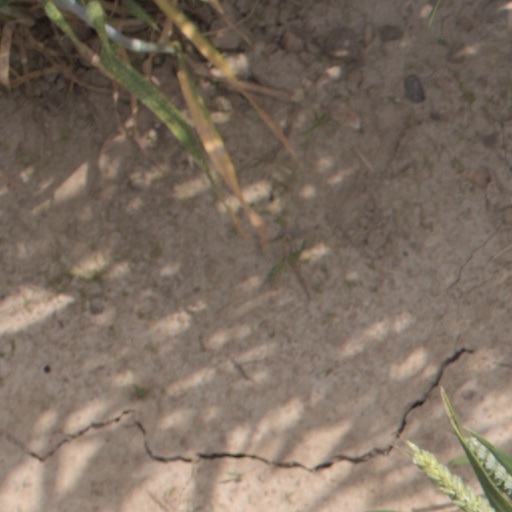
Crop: wheat